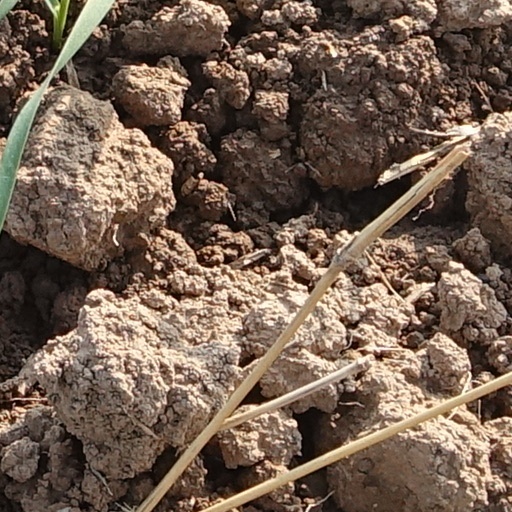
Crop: wheat